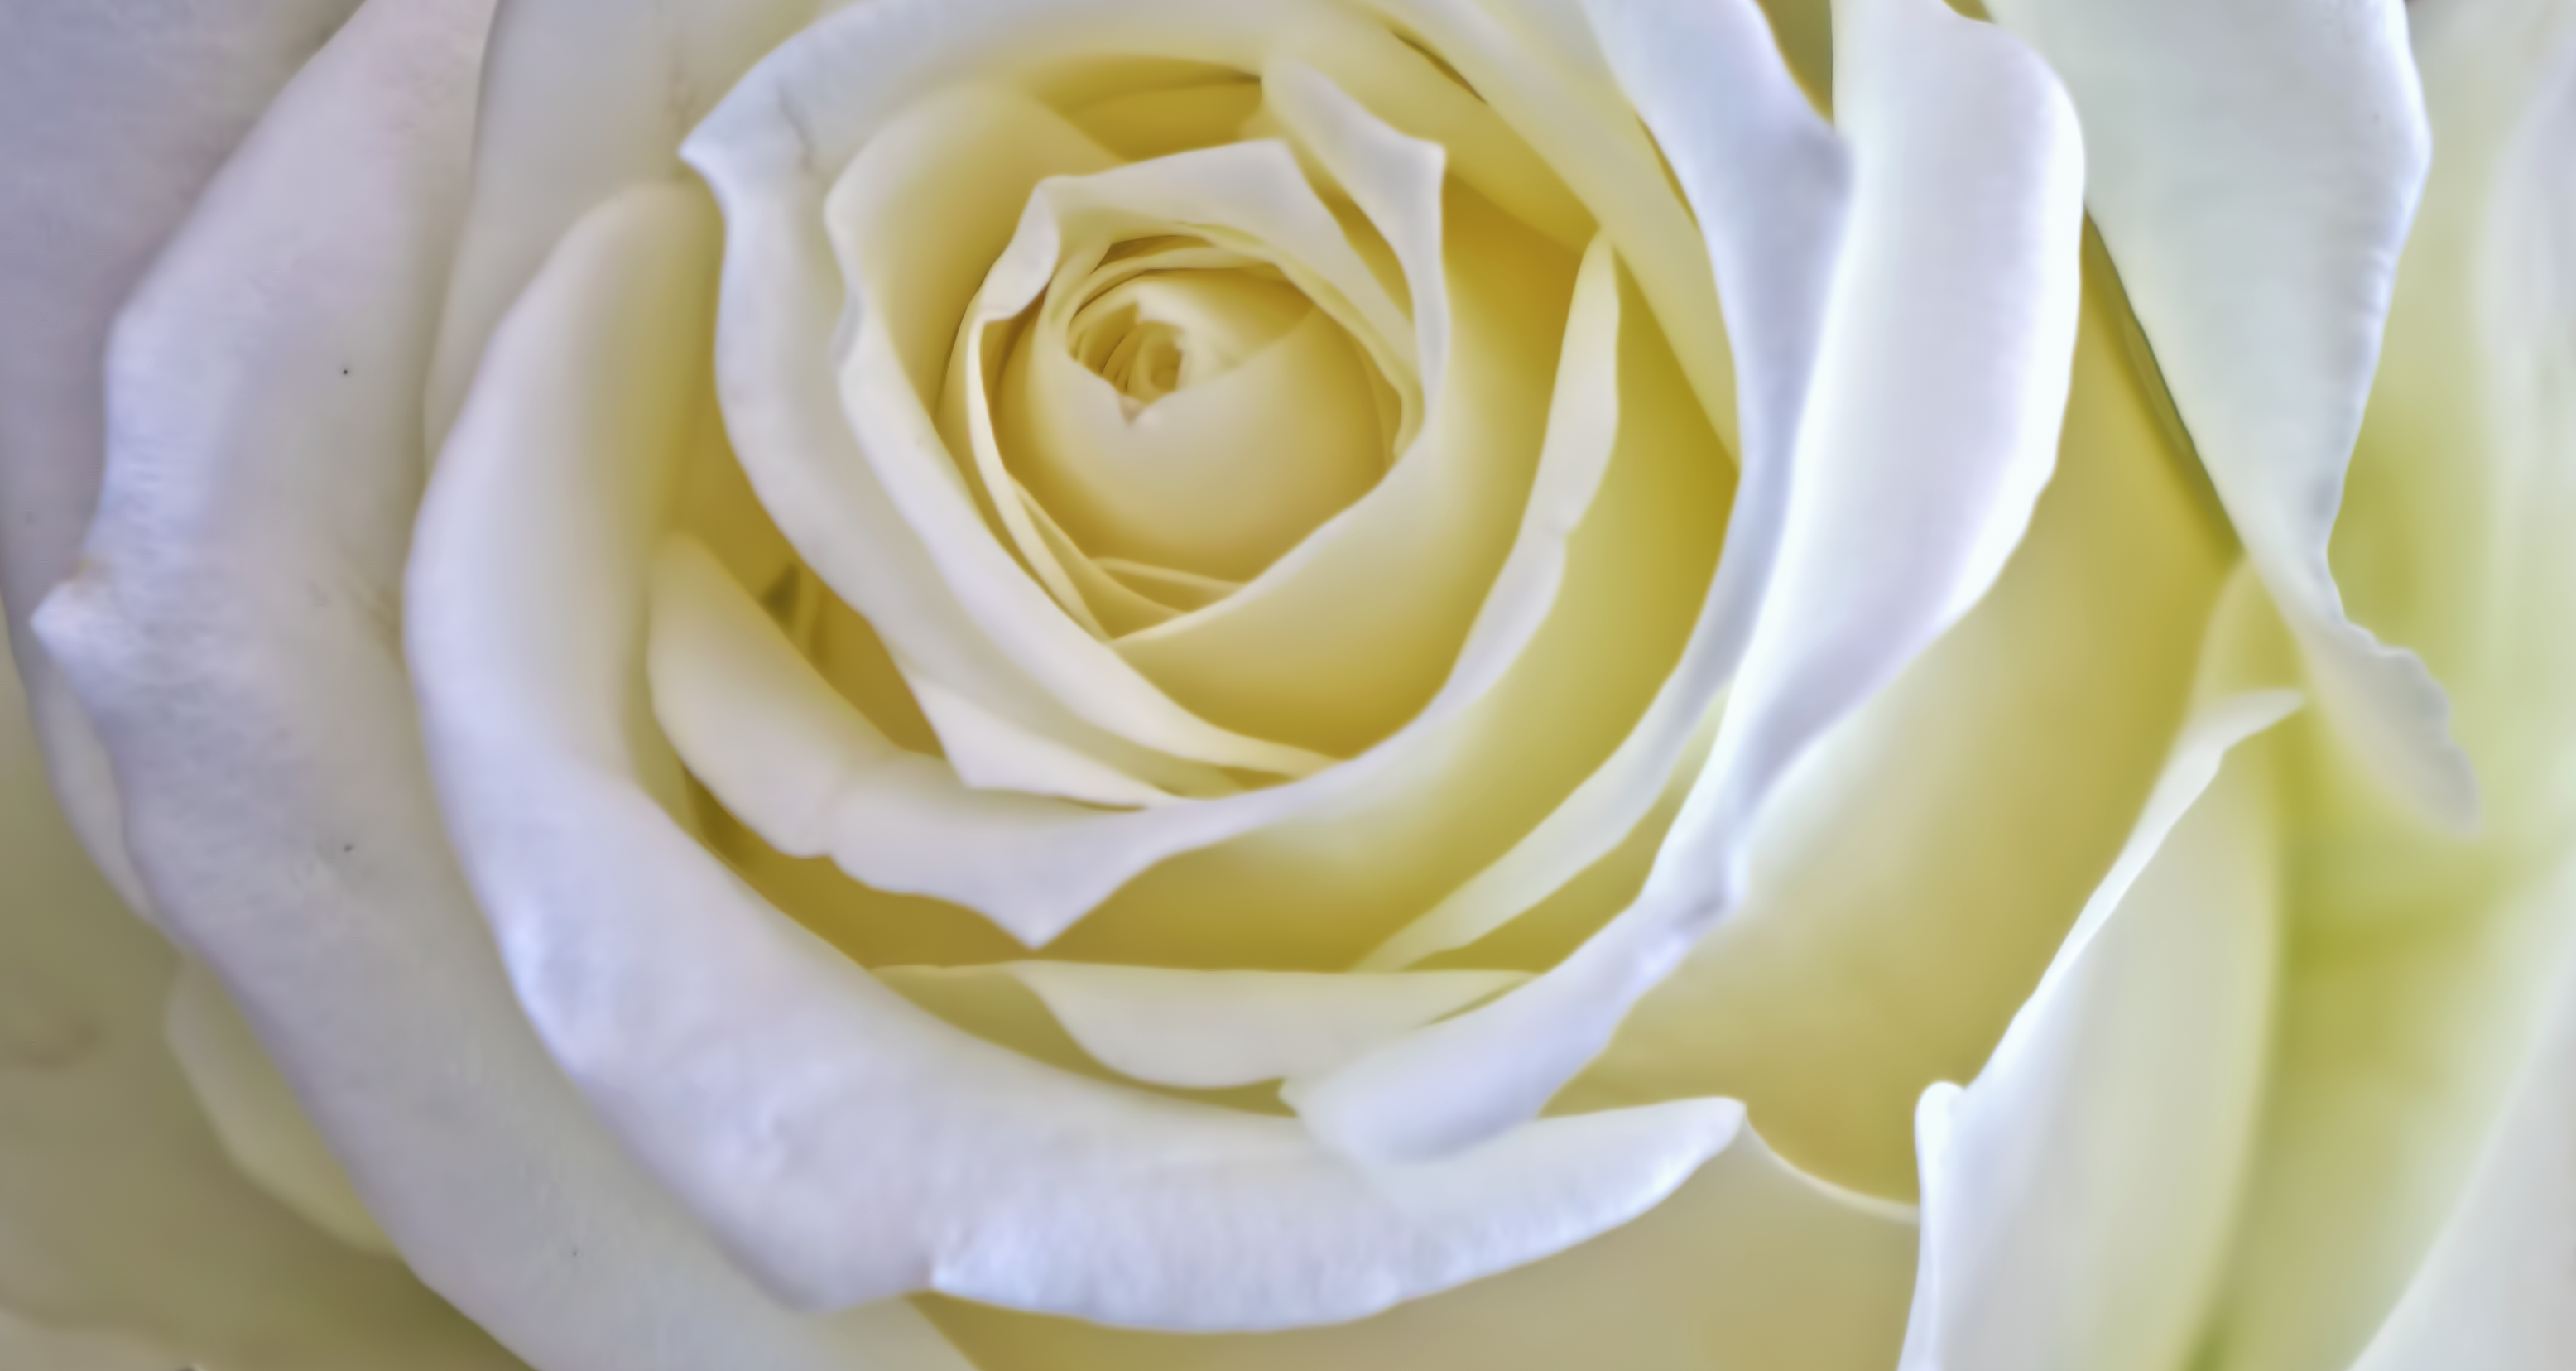
plant, white, flower, petal, rose, yellow, close up, finland, sipoo, macro photography, flowering plant, garden roses, rose family, flower bouquet, land plant